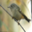
Label: bird